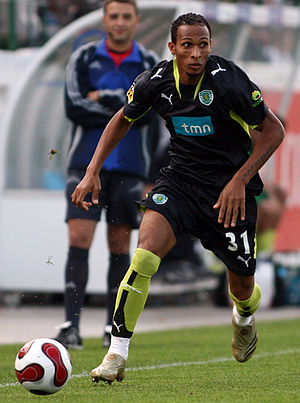
Liédson
Liédson da Silva Muniz er en brasiliansk tidligere fodboldspiller, der blev nationaliseret portugiser, og som spillede som angriber. Han spiller for Flamengo. Han har spillet for Corinthians i to omgange, senest siden januar 2011. Tidligere har han spillet for Coritiba og Flamengo samt Sporting Lissabon i Portugal.